George Mallory

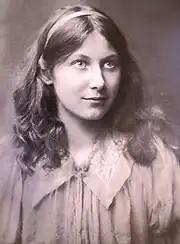
Christiana Ruth Leigh-Mallory (née Turner)

Christiana Ruth Turner was a daughter of architect Hugh Thackeray Turner and embroiderer Mary Elizabeth Turner. Mallory and the Turner family developed a close friendship and he regularly visited their dwelling at Westbrook. In April 1914, Mallory joined Thackeray and his daughters on a holiday in Venice, where Mallory and Ruth fell precipitately in love. On 1 May 1914, at Westbrook, Mallory and Ruth became engaged. Thackeray purchased a six-bedroom house for them, named The Holt, in Godalming, Surrey. On 29 July 1914, six days before Britain entered the First World War, Mallory and Ruth were married in Godalming, with Mallory's father performing the ceremony and Geoffrey Winthrop Young acting as best man. Mallory and Ruth had two daughters and a son: Frances Clare (1915–2001), Beridge Ruth, known as "Berry" (1917–1953), and John (1920–2011).